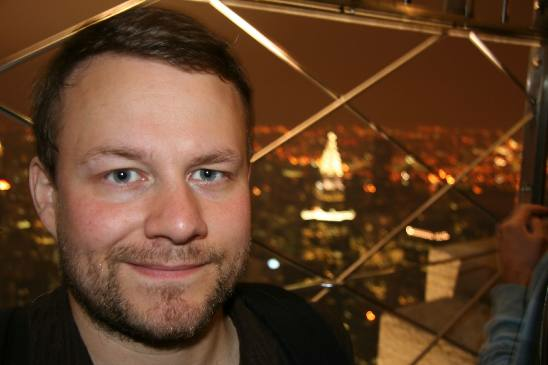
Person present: Yes